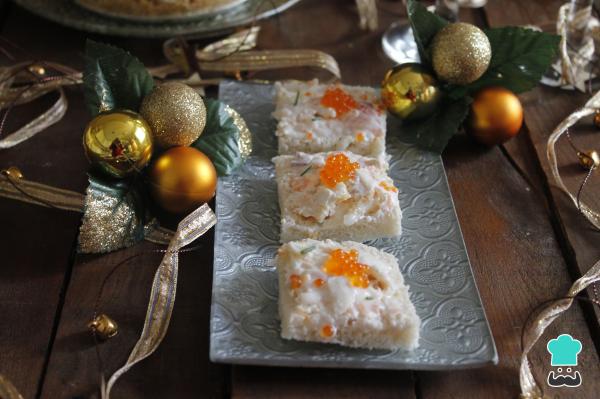
0Y si al final optáis por no ponerle la base de galletas, podéis utilizar esta tarta de salmón como un paté untable para formar canapés. Vosotros elegís cómo presentarlo.Espero que os haya gustado la receta y os invito a que visitéis mi blog Cakes para ti.